Hydra (moon)

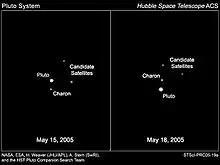
Discovery images of Nix and Hydra

Members of the "New Horizons" team suspected that Pluto and Charon might be accompanied by other small, distant moons, weakly bound to the Pluto system. They used the Hubble Space Telescope to test this hypothesis. This led to the discovery of Nix and Hydra – both surprisingly close to Pluto/Charon – and that no significant moons existed in Pluto's extended sphere of influence.